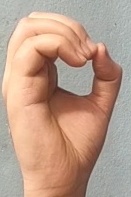
ASL sign: O